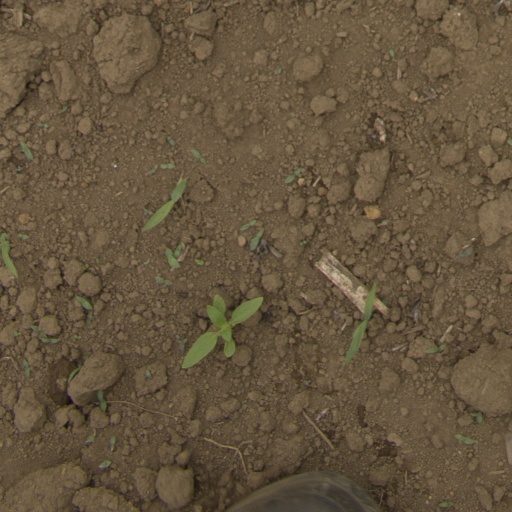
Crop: Jerusalem artichoke